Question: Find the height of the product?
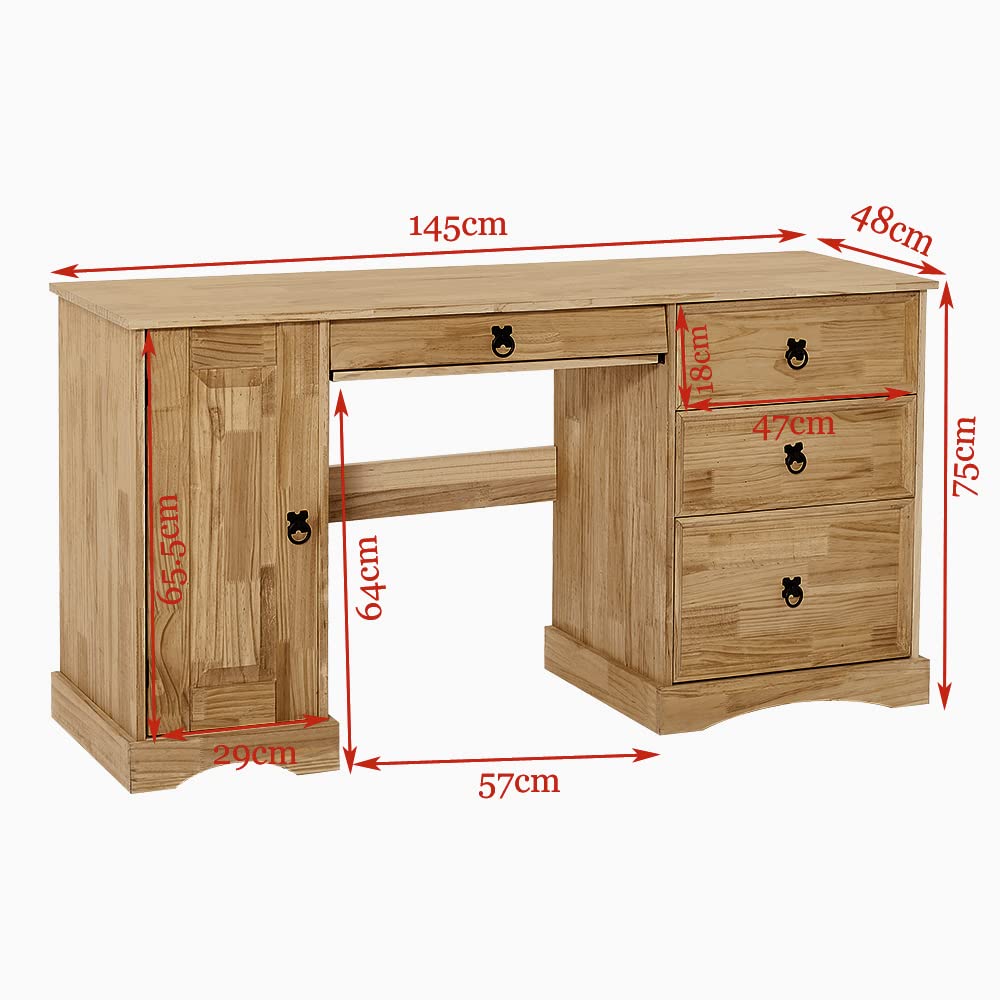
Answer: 75.0 centimetre